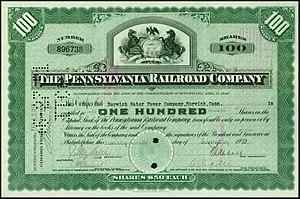
Le Pennsylvania Railroad est une ancienne compagnie de chemin de fer américaine créée en 1846 et disparue en 1968 du fait de sa fusion avec la société Penn Central Transportation. Connue aux États-Unis sous le diminutif de « Pennsy », la société avait son siège à Philadelphie, en Pennsylvanie. Le logo de la compagnie était une clef de voûte à fond rouge brillant à bords gris argent contenant les lettres PRR entrelacées de couleur grise également.